8th Psychological Operations Group

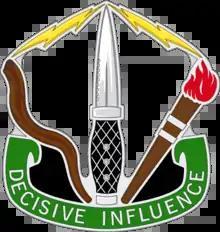
Distinctive unit insignia

The 8th Psychological Operations Group (Airborne) or 8th POG(A) is one of the United States Army's active Psychological Operations units alongside the 4th Psychological Operations Group (Airborne). The unit was activated 26 August 2011. The activation ceremony was held on Meadows Field at the U.S. Army Special Operations Command headquarters. Lt. Gen. John F. Mulholland, Jr., served as a host. The 8th Group assumed responsibility for the 1st, 5th and 9th Psychological Operations battalions. The unit is based at Fort Bragg, North Carolina and is a part of the 1st Special Forces Command (Airborne).